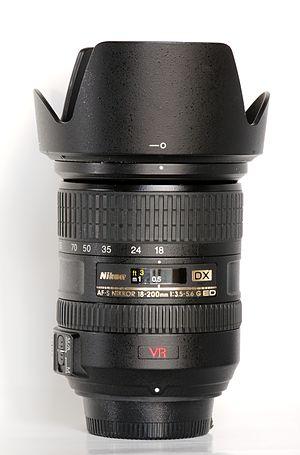
Objectif Nikkor AF-S VR DX 18-200mm f/3,5-5,6G IF-ED et pare-soleil HB-35.